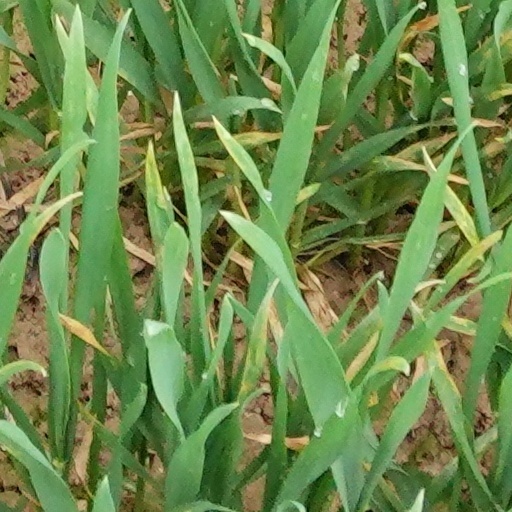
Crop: wheat